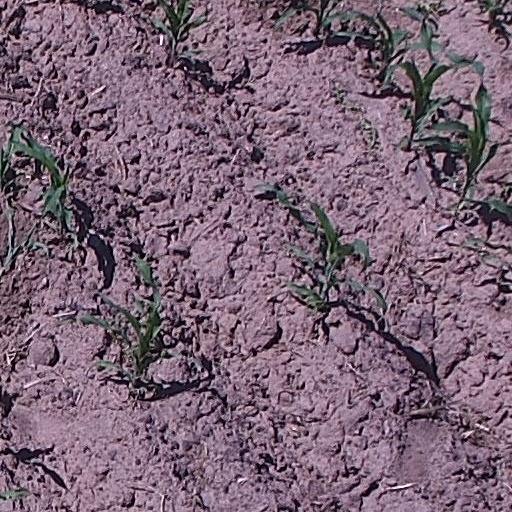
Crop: maize; corn